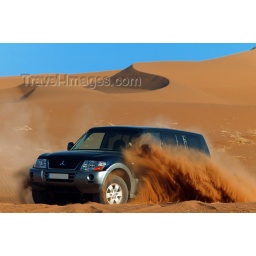
Morocco / Maroc - 4WD in the Sahara desert - Jeep, Jipe, Mitsubishi Pajero - red sand - car - photo by Y.Guichaoua